2006 Daytona 500

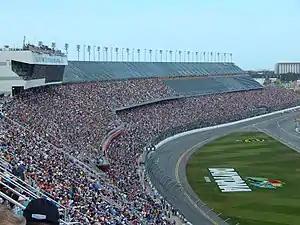
Daytona International Speedway in 2015

The 48th Daytona 500 was the first of 36 scheduled stock car races of the 2006 NASCAR Nextel Cup Series, and was held on February 19, 2006, in Daytona Beach, Florida, at Daytona International Speedway, a superspeedway that holds NASCAR races. Its standard track is a four-turn, 2.5-mile (4.0 km) superspeedway. Daytona's turns are banked at 31 degrees, and the front stretch—the location of the finish line—is banked at 18 degrees.